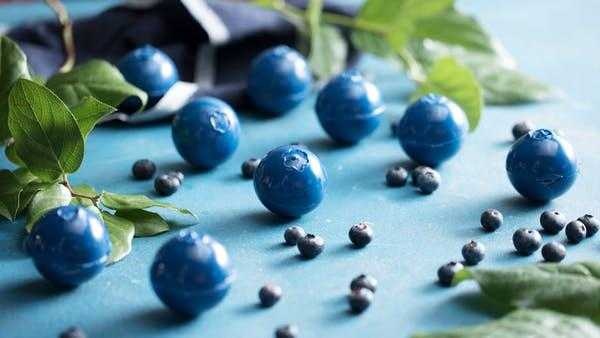
Label: Blueberry